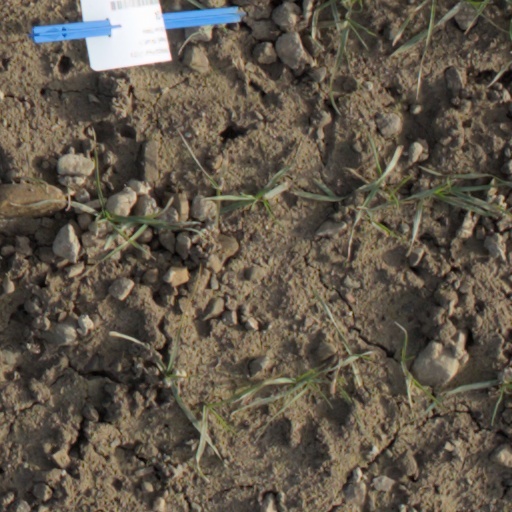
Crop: wheat